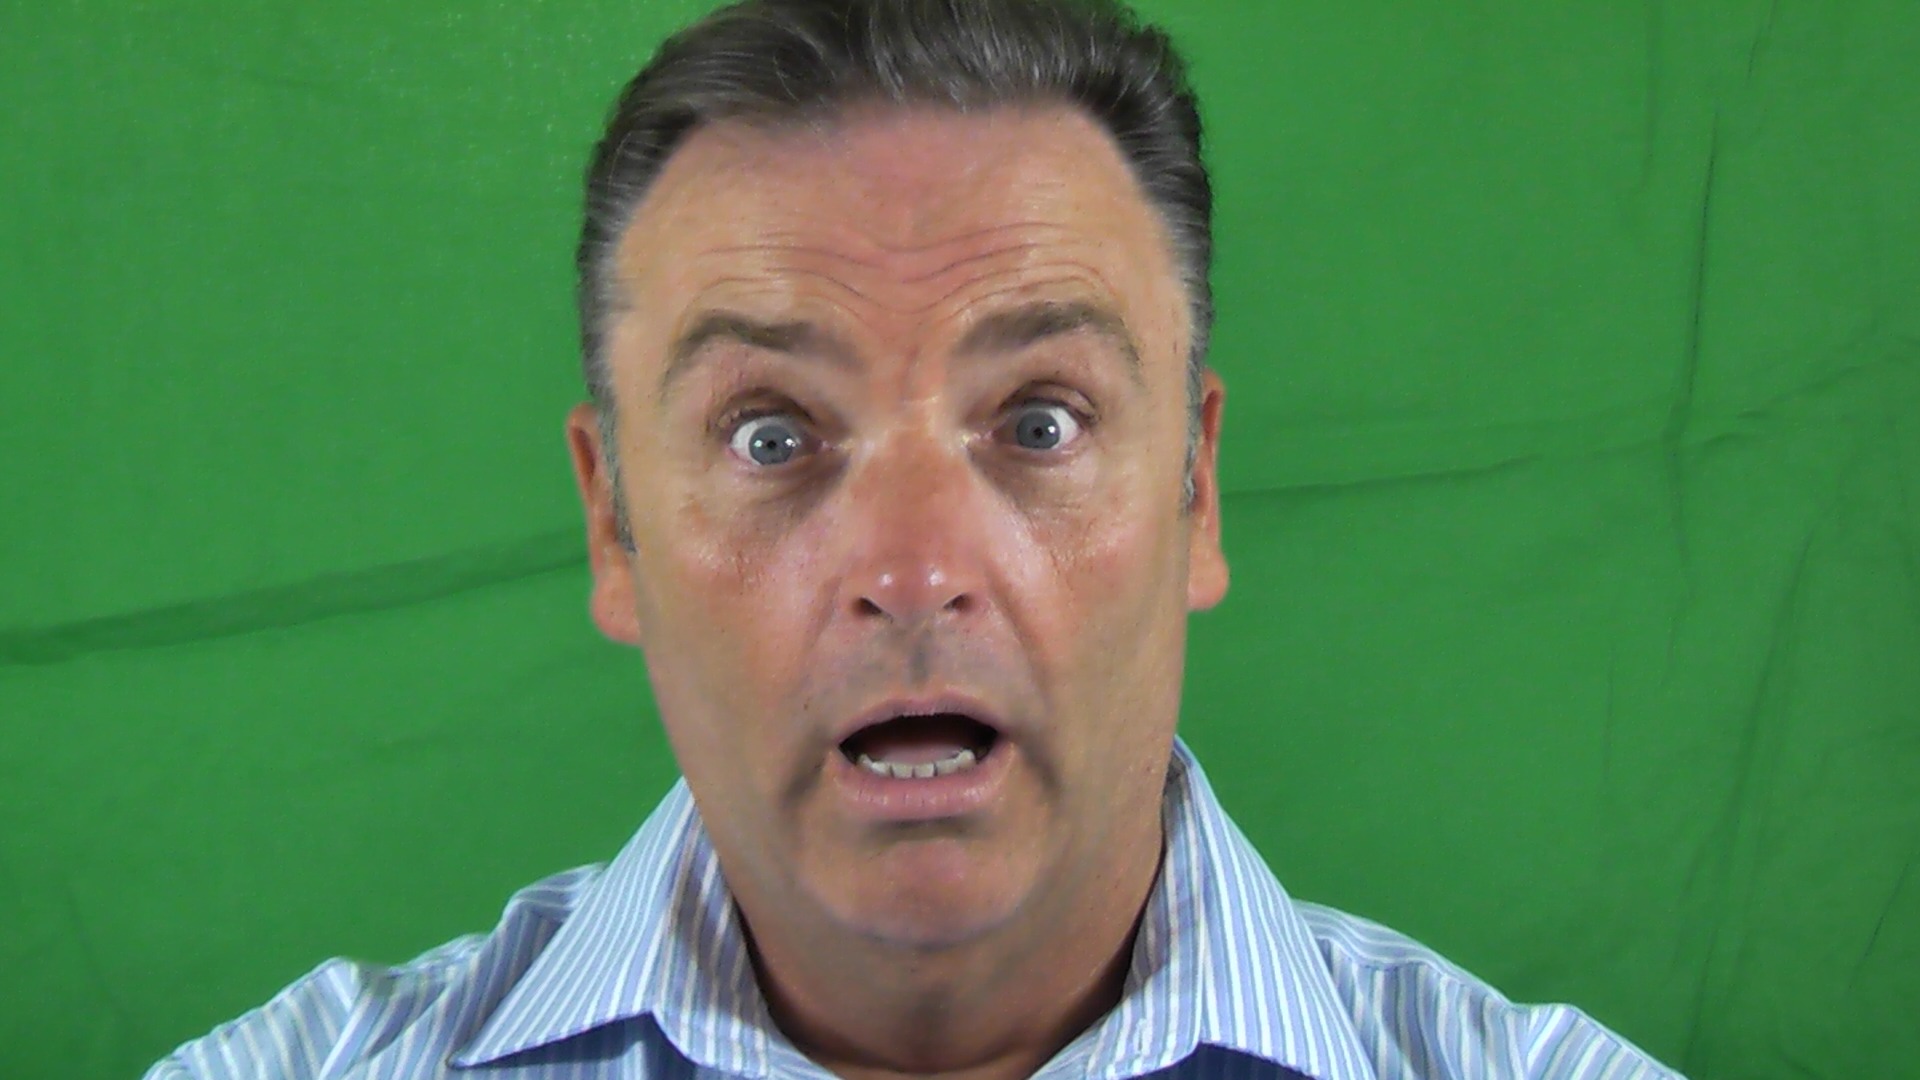
man, person, male, profession, face, nose, head, expression, speech, shock, surprise, facial, scared, surprised, shocked, astonished